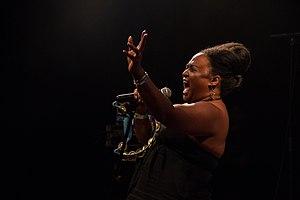
The BellRays est un groupe de rock américain formé en Californie dans les années 1990.